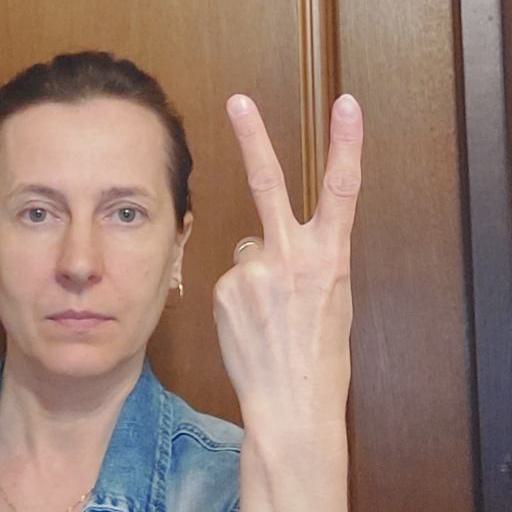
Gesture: peace_inverted